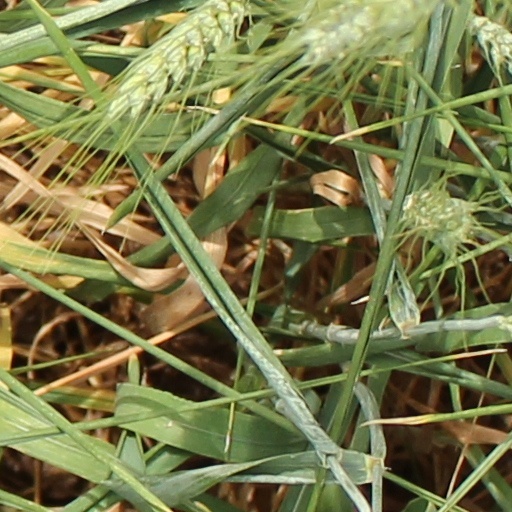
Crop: wheat